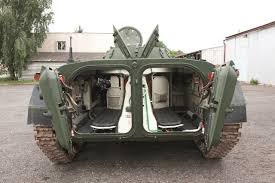
Label: BMP